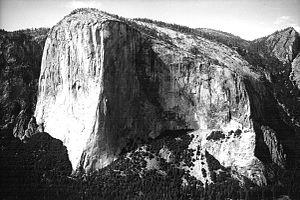
L'escalade de vitesse est une des trois disciplines des compétitions d'escalade de l'IFSC avec le bloc et la difficulté. Cela représente le défi pour un grimpeur d'atteindre le sommet d'une voie d'escalade le plus rapidement possible. Cette pratique se déroule en intérieur notamment sur un mur homologué dont les dimensions, la disposition et l'angle donné des prises sont déterminés à l'avance.